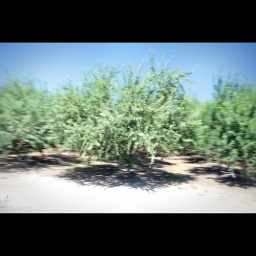
trees passing by my window